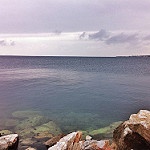
Scene: Outdoor